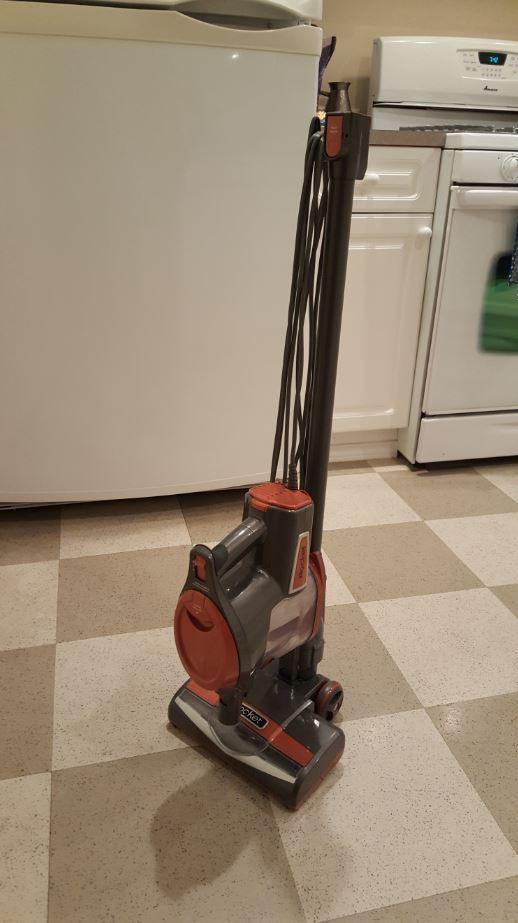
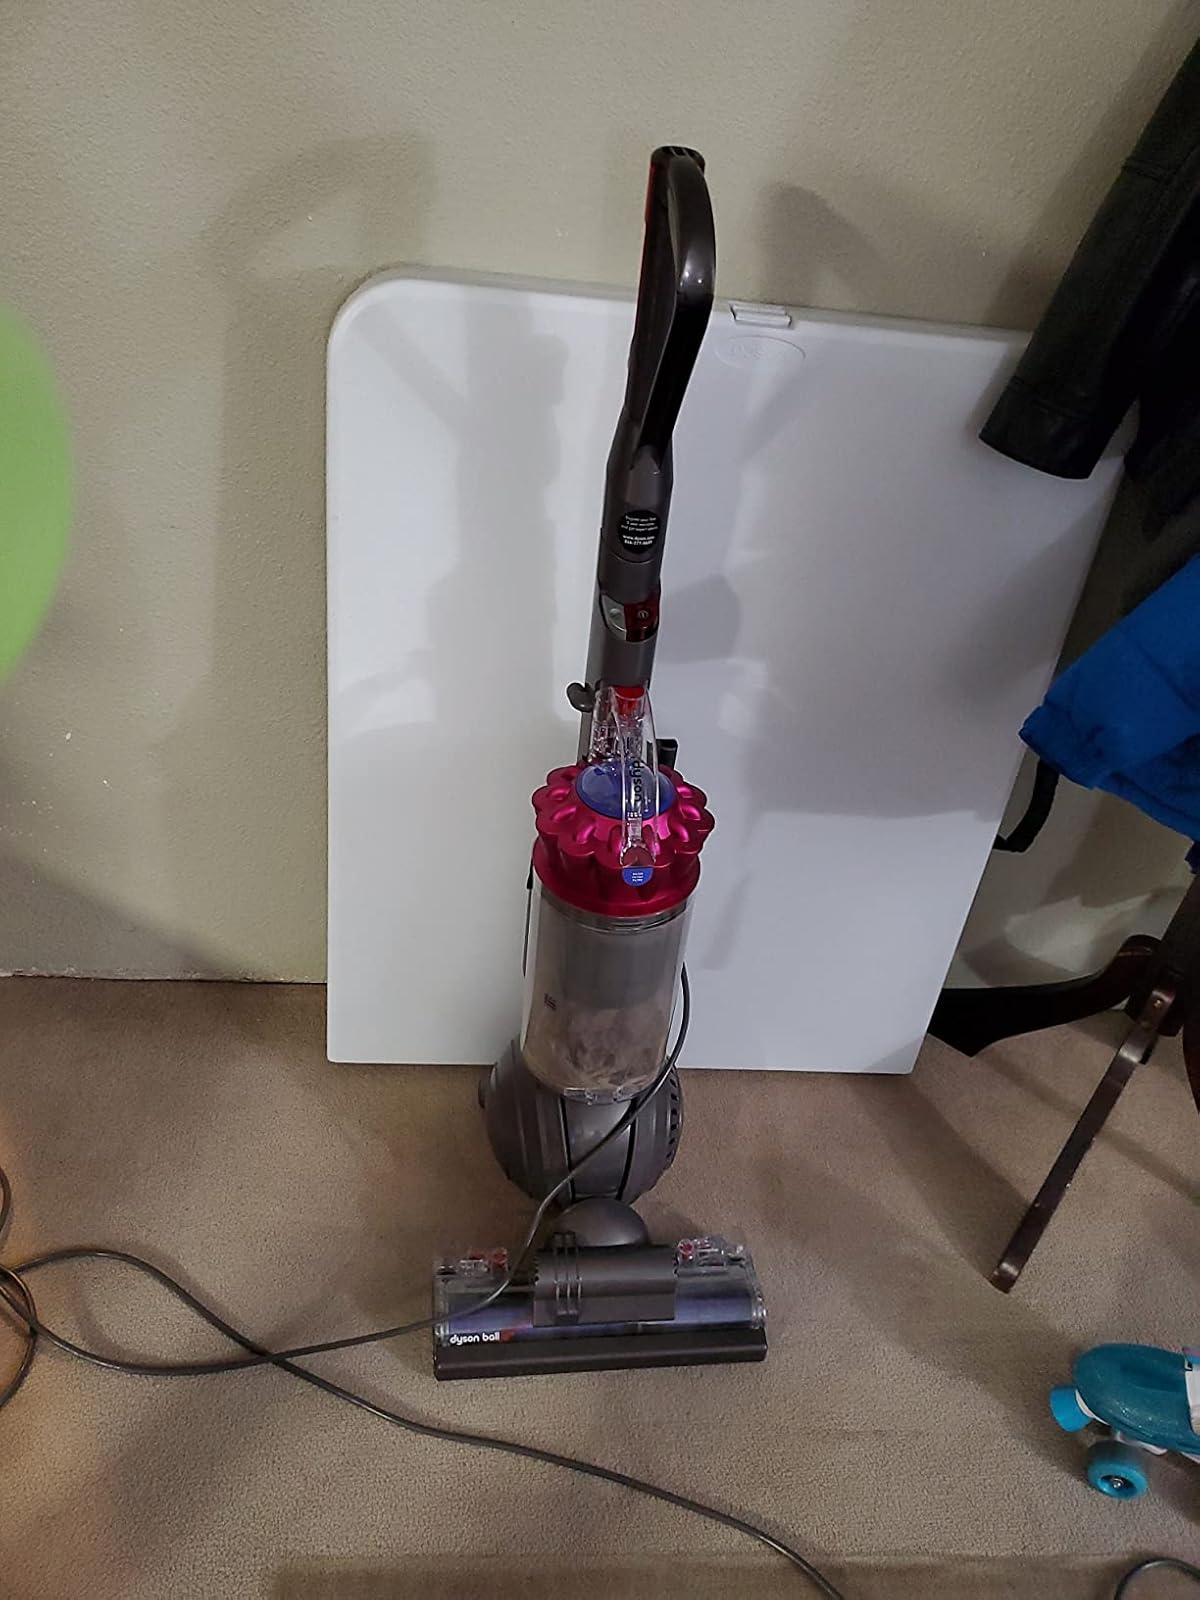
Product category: items_vacuum
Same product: no